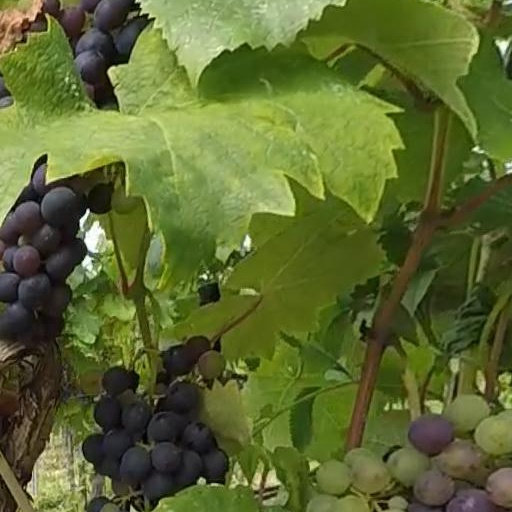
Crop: grape